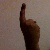
The image shows a hand gesture representing the number 1 in Indian Sign Language.